Negros Oriental

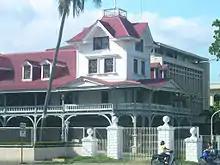
Silliman University

In 1901, the Negros Oriental province was reorganized by the United States and a civil government was established, with Demetrio Larena as governor. The American government made Siquijor a "sub-province" of Negros Oriental. Negros Oriental became a province under the American civil government on March 10, 1917, through "Act 2711". In 1934, Negros Oriental became a "corregimiento", a separate military district. Under the American colonial government, transportation infrastructure was developed with improvements of roads and new bridges.